Tony Van Parys

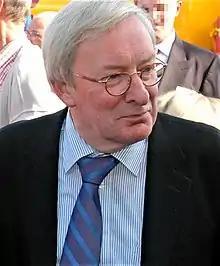
Tony Van Parys visits Werktuigdagen Oudenaard in 2007

Tony J.M.M. Van Parys (born 21 June 1951) is a Belgian CD&V politician.